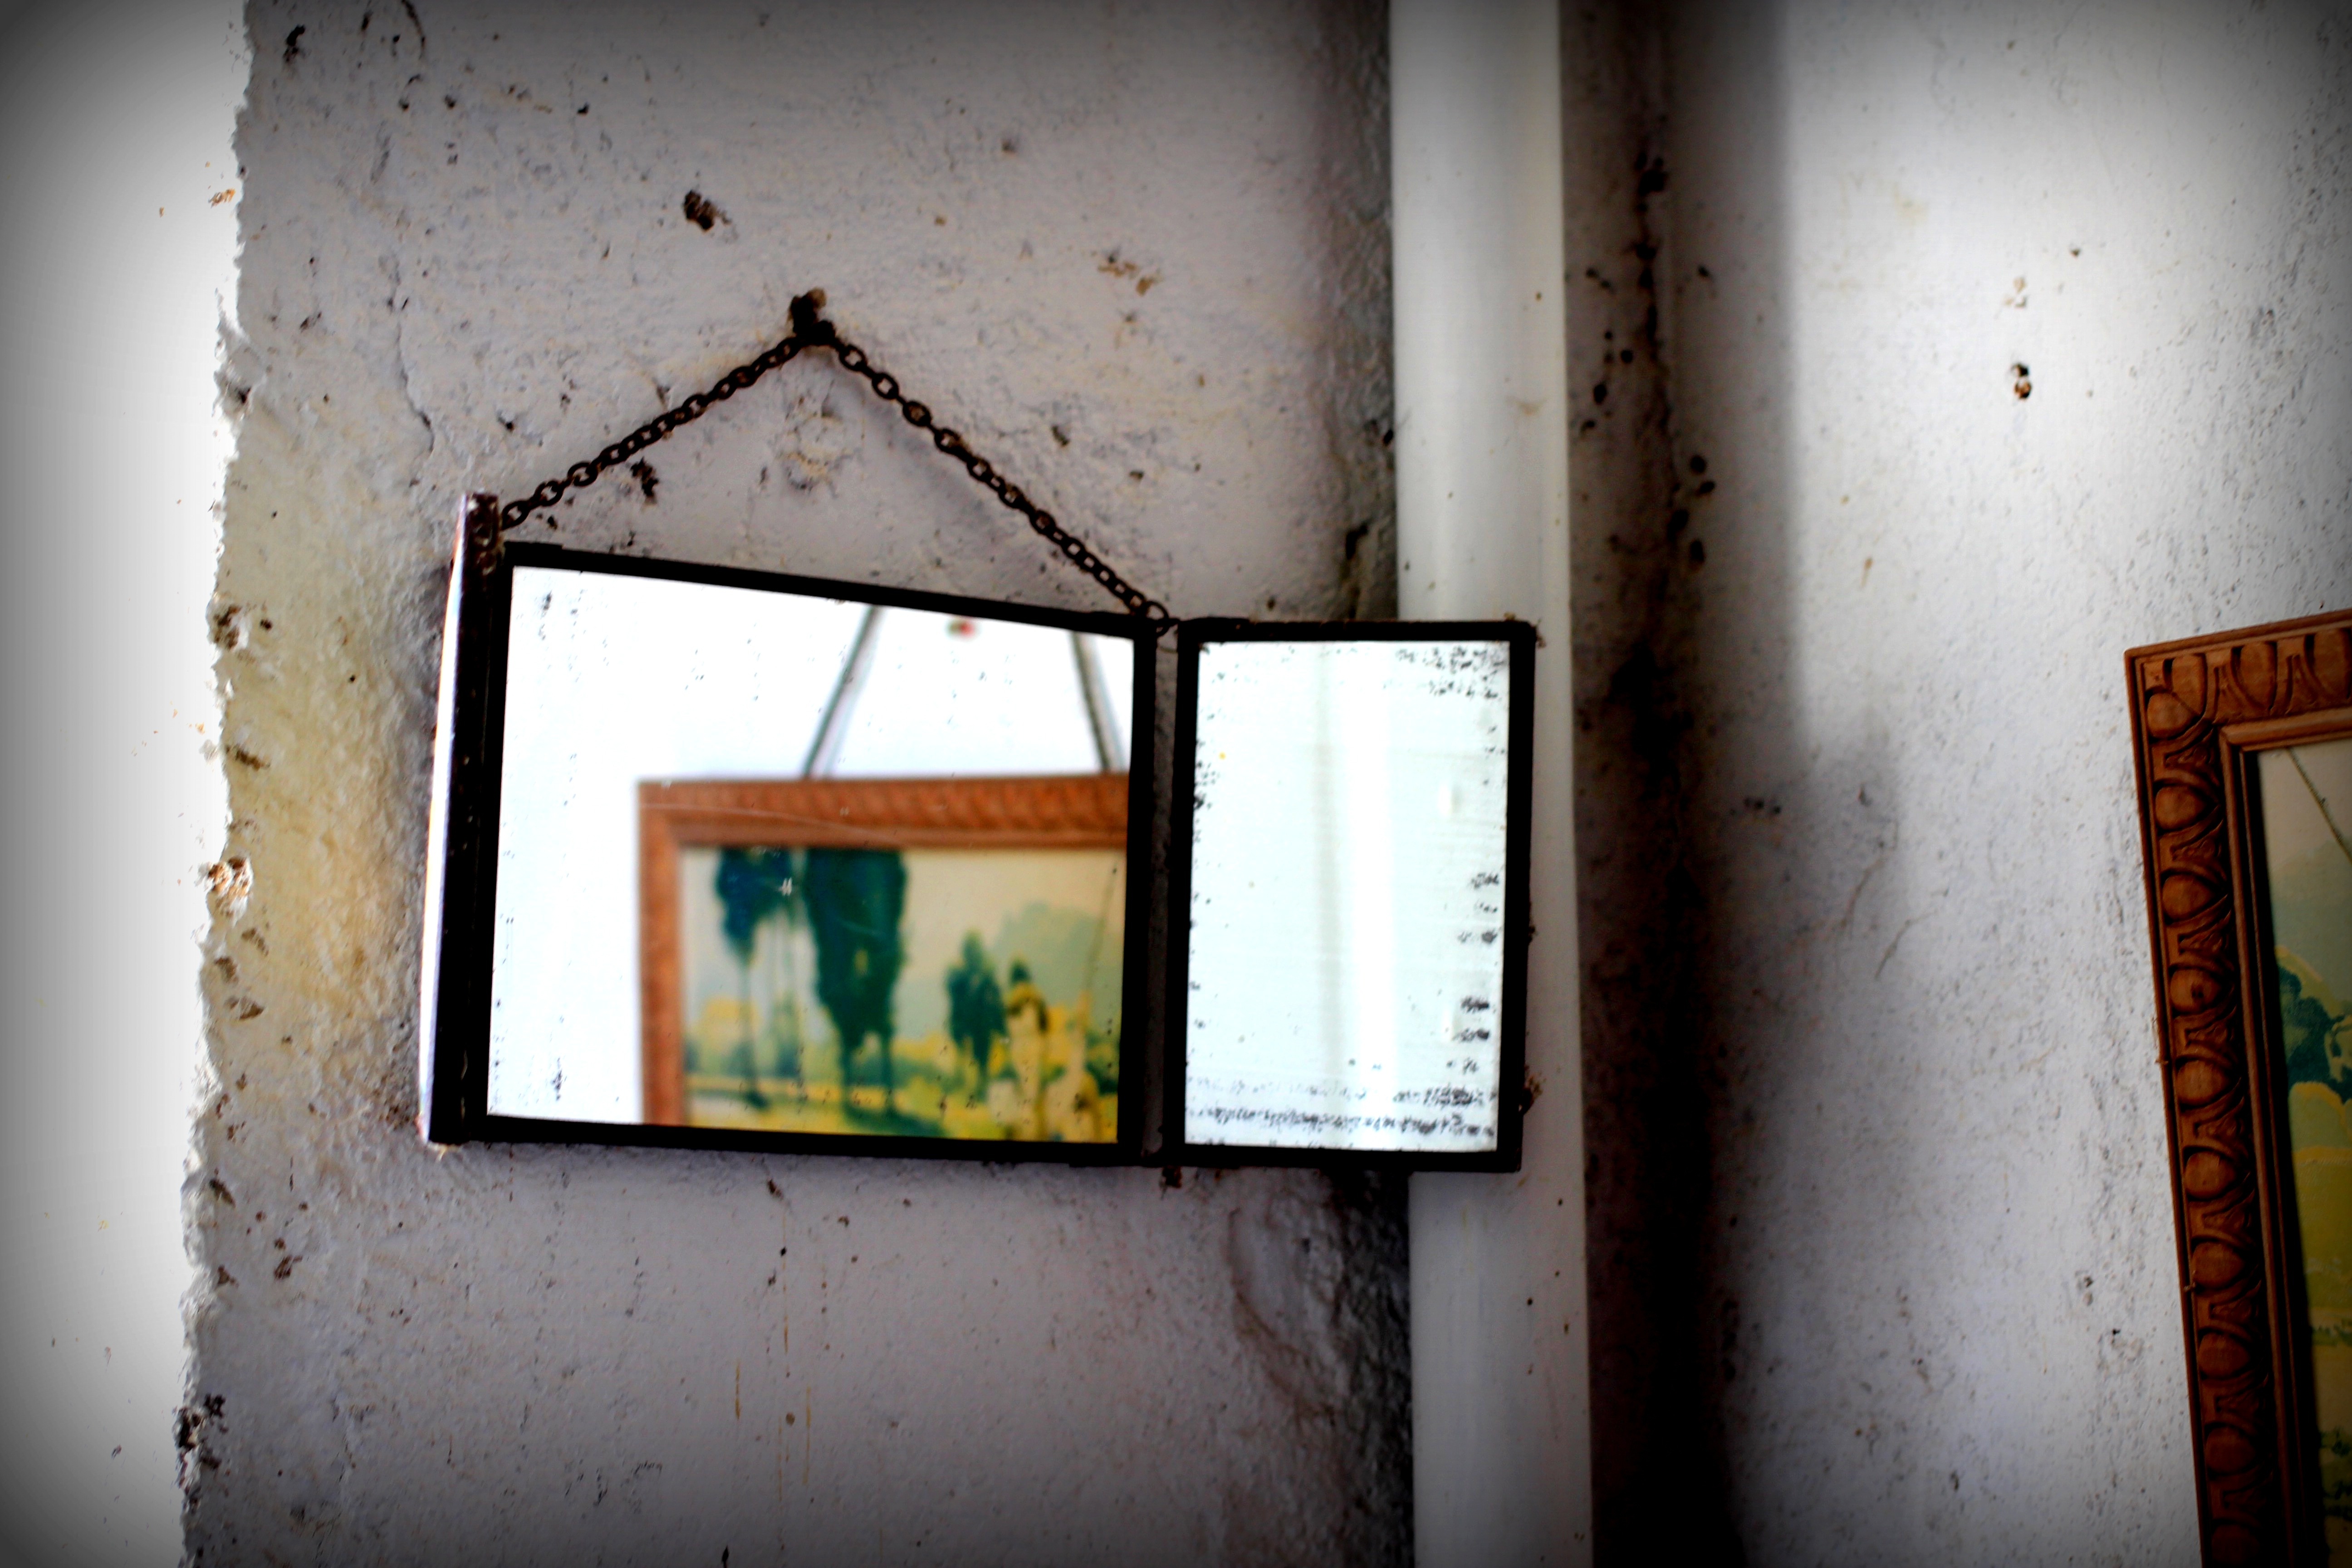
light, wood, white, house, window, wall, color, interior design, art, design, picture frame, shape